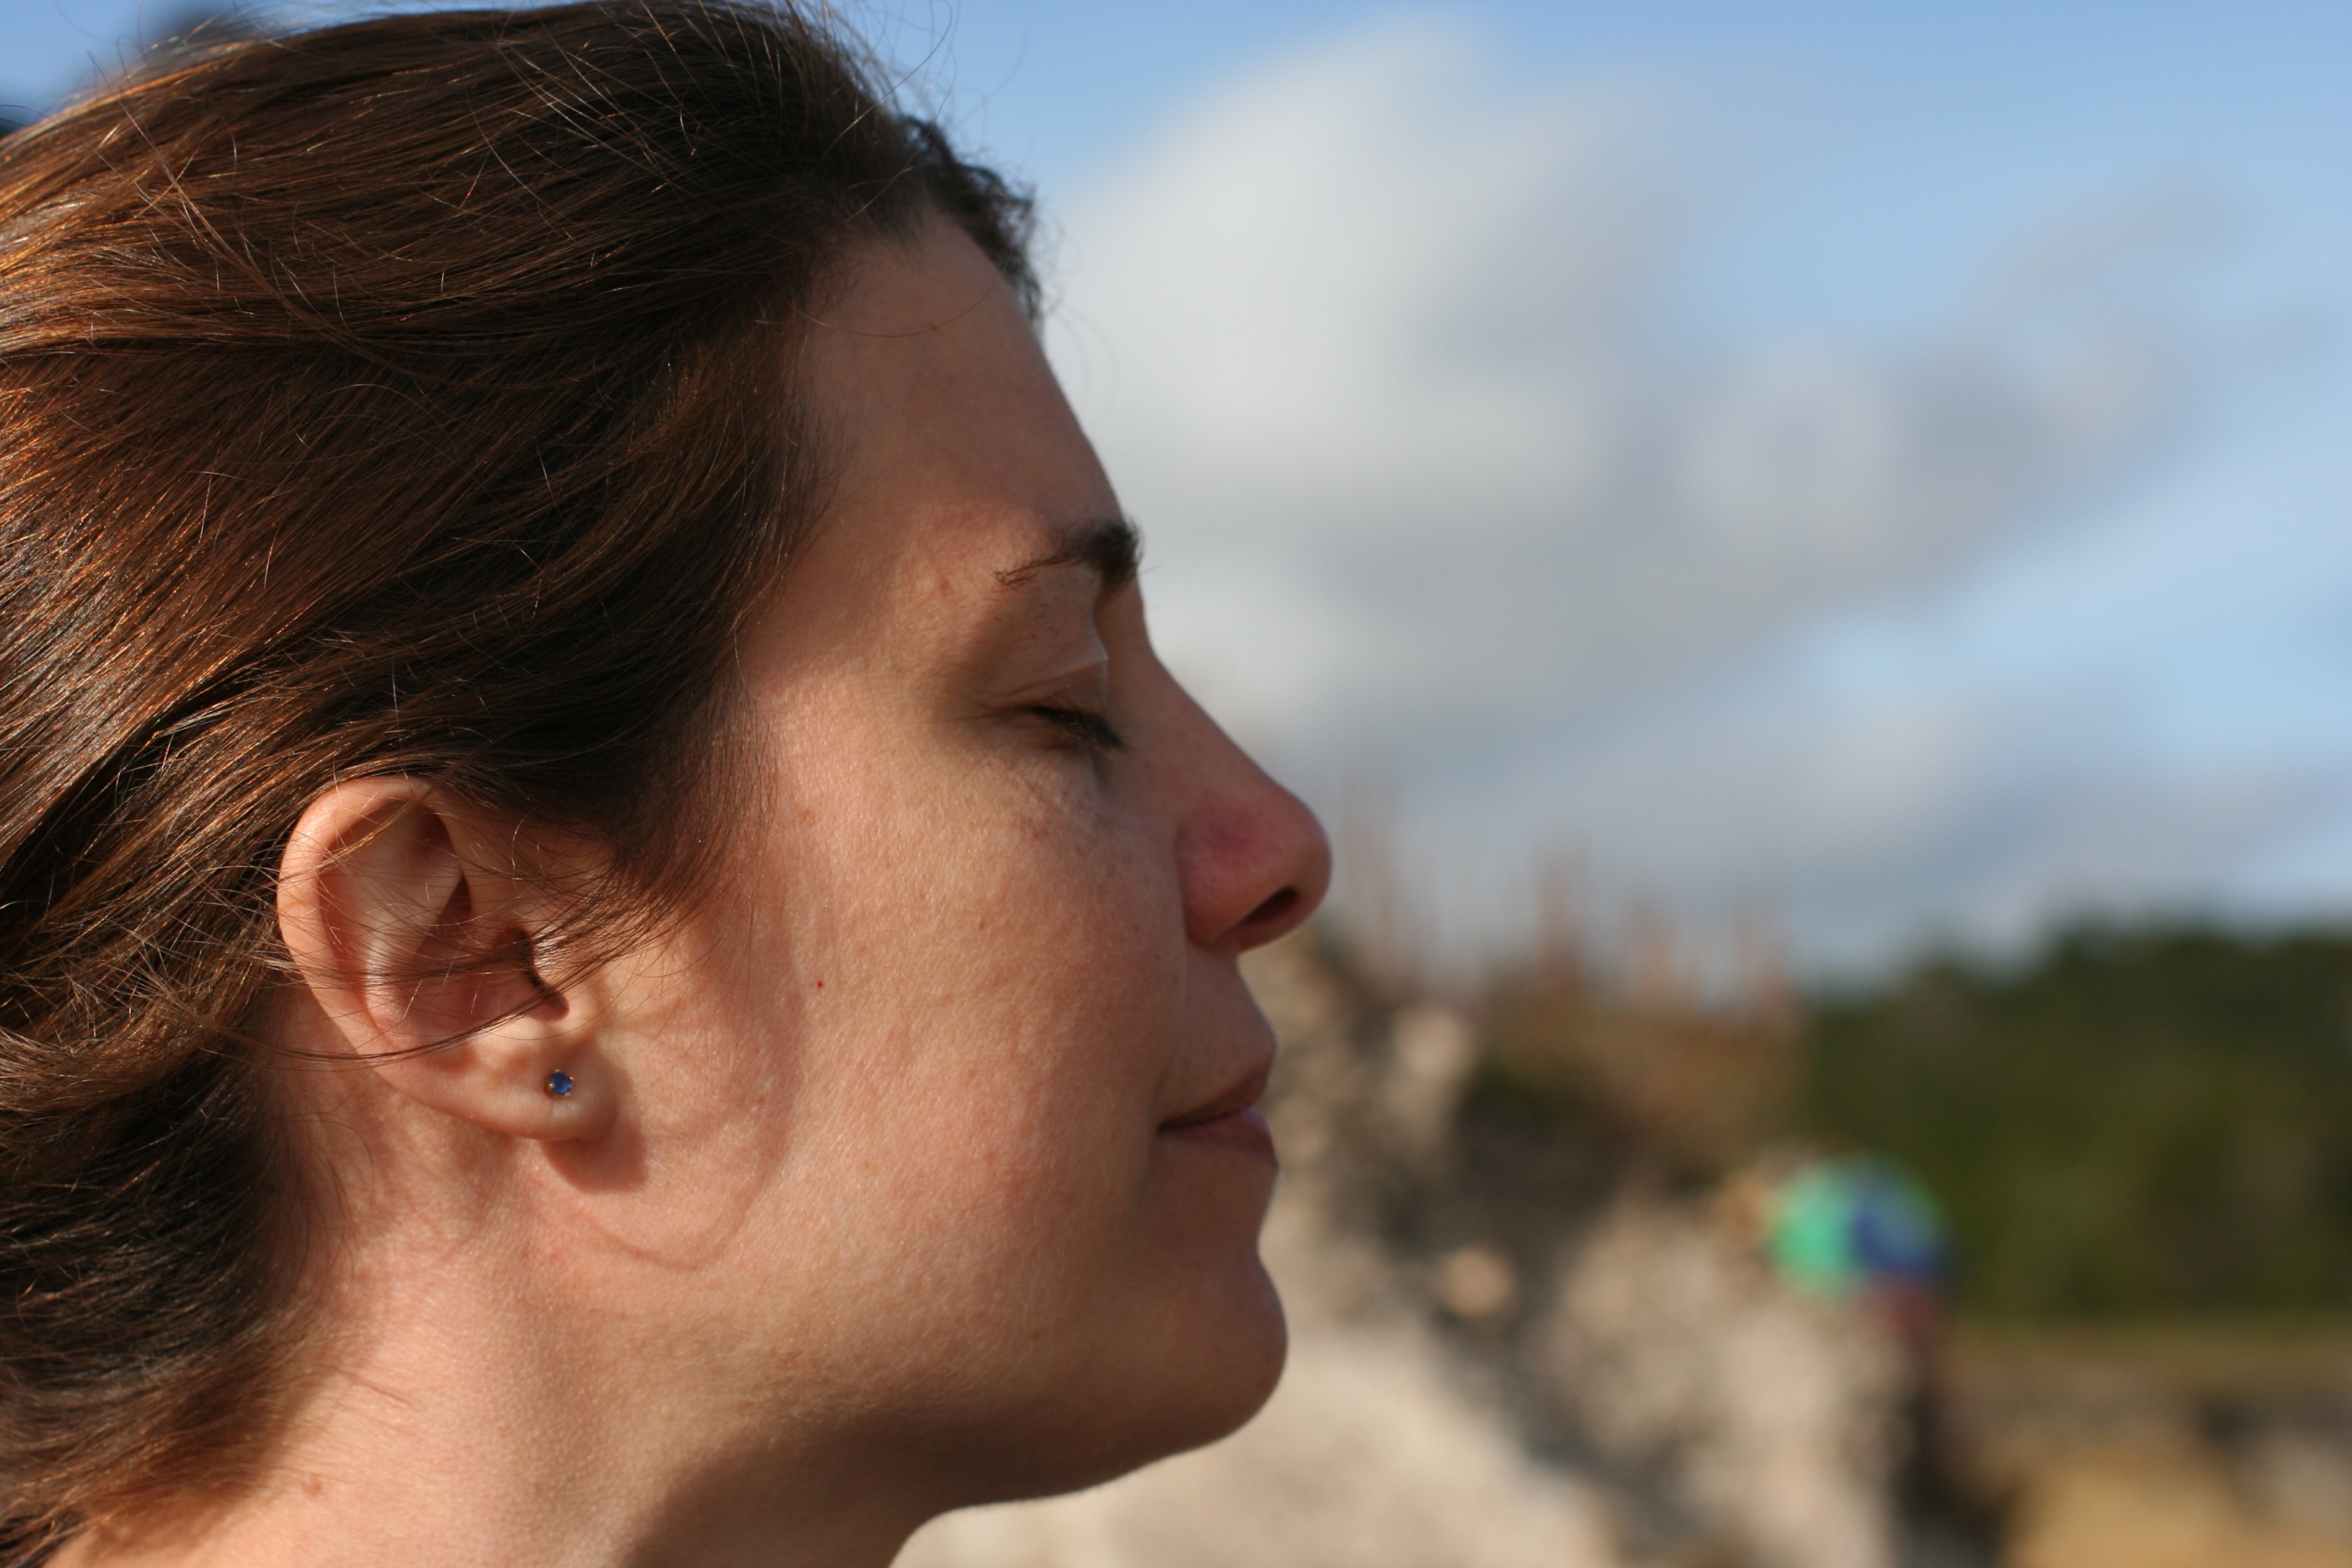
man, person, girl, woman, male, portrait, facial expression, close up, human body, face, nose, eye, head, beauty, organ, monterey, nmc2009, pointlobos, emotion, interaction, sense, portrait photography